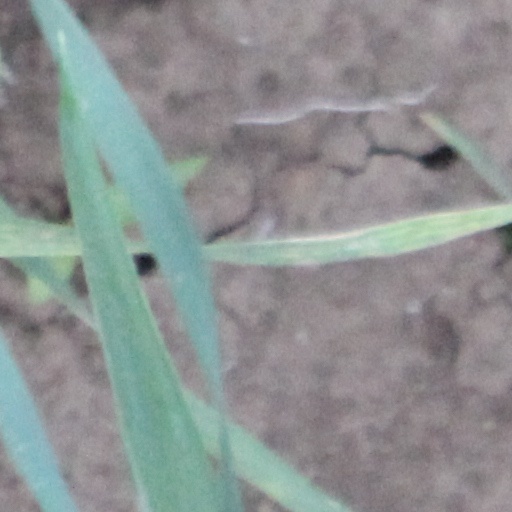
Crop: wheat